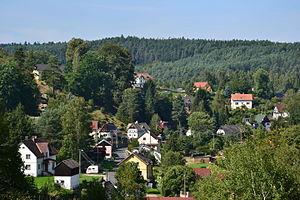
Huntířov est une commune du district de Děčín, dans la région d'Ústí nad Labem, en Tchéquie. Sa population s'élevait à 823 habitants en 2018.